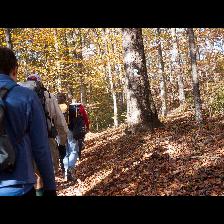
Label: Human